Budapest

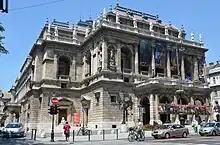
Hungarian State Opera House

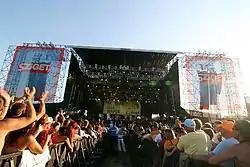
Sziget Festival Budapest. One of the largest music festivals in Europe provides a multicultural, diverse meeting point for locals and foreigners every year.

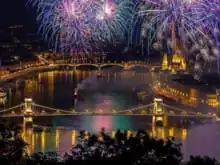
Festive fireworks of the foundation of the Hungarian state on 20 August

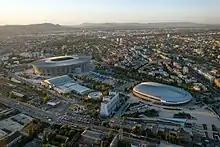
Puskás Aréna National Stadium and László Papp Arena

The is a reef in the Danube close to the shore under the Gellért Hill. It is only exposed during drought periods when the river level is very low.